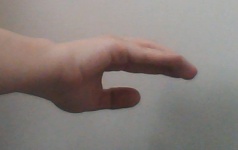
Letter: jeem